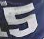
Number: 5